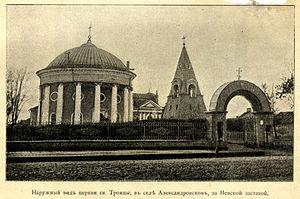
L'église de la Sainte-Trinité, dite église « Koulitch et Paskha », est une église orthodoxe de Saint-Pétersbourg de style néoclassique, construite en 1785-1790 par Nikolaï Lvov. Elle a été commandée par le général-prince Wiazemski, pour son domaine et pour la paroisse des habitants de son village qui s'appelait Alexandrovskoïe. Elle se trouve sur la rive gauche de la Néva au sud-est du quartier historique de la ville et dépend de l'éparchie de Saint-Pétersbourg du patriarcat orthodoxe de Russie.